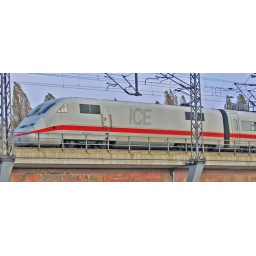
ICE train on a bridge in Berlin.